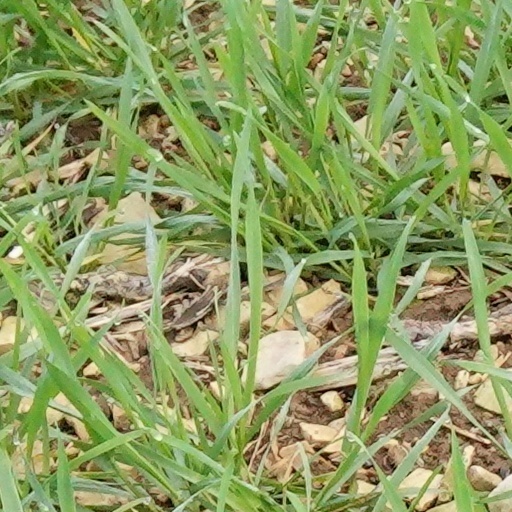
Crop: wheat